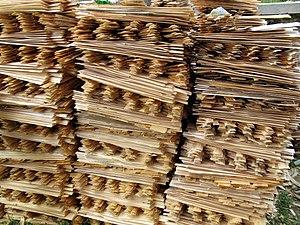
Monastère contemporain en train d'être construit à Botiza (Maramureş, Romania). Română: Schitul Bals Botiza.